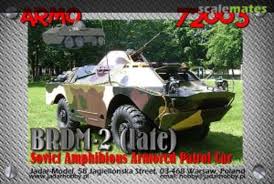
Label: BTR